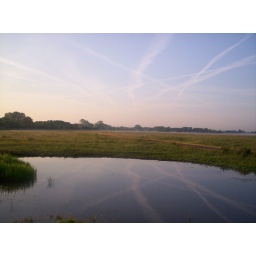
Wolvercote air and water - the pond by Godstow road